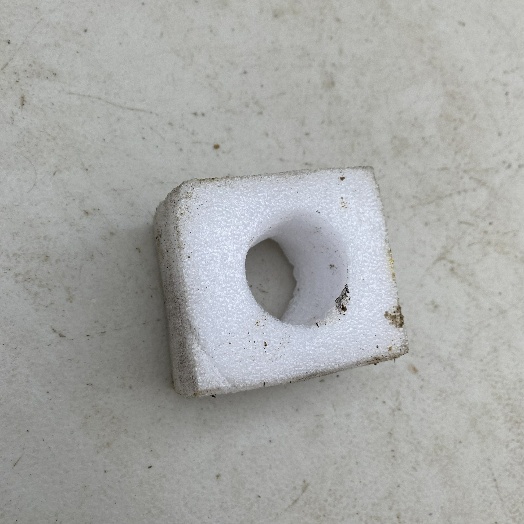
Label: Plastic